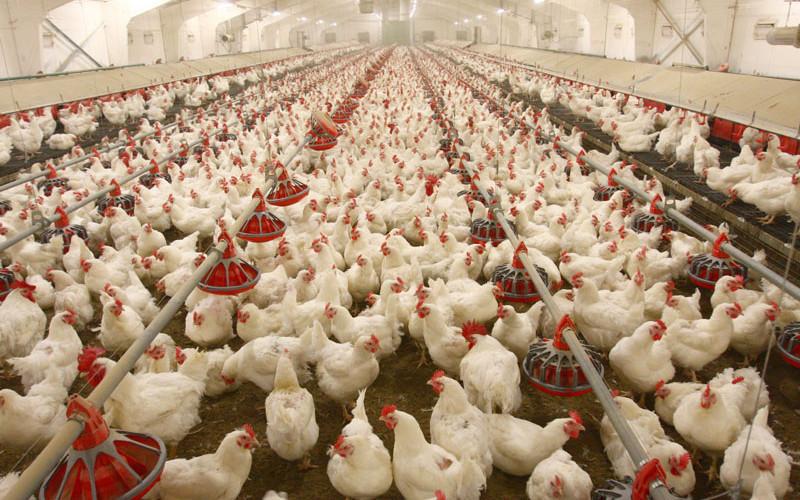
Banda kubwa, lililojengwa kisasa, lina mifugo wengi, aina ya kuku, ambao hutumika katika kuzalisha nyama pamoja na mayai, ambayo huchukuliwa na kupelekwa viwandani kwa ajili ya kuchakatwa na kutengeneza bidhaa mbalimbali za chakula.